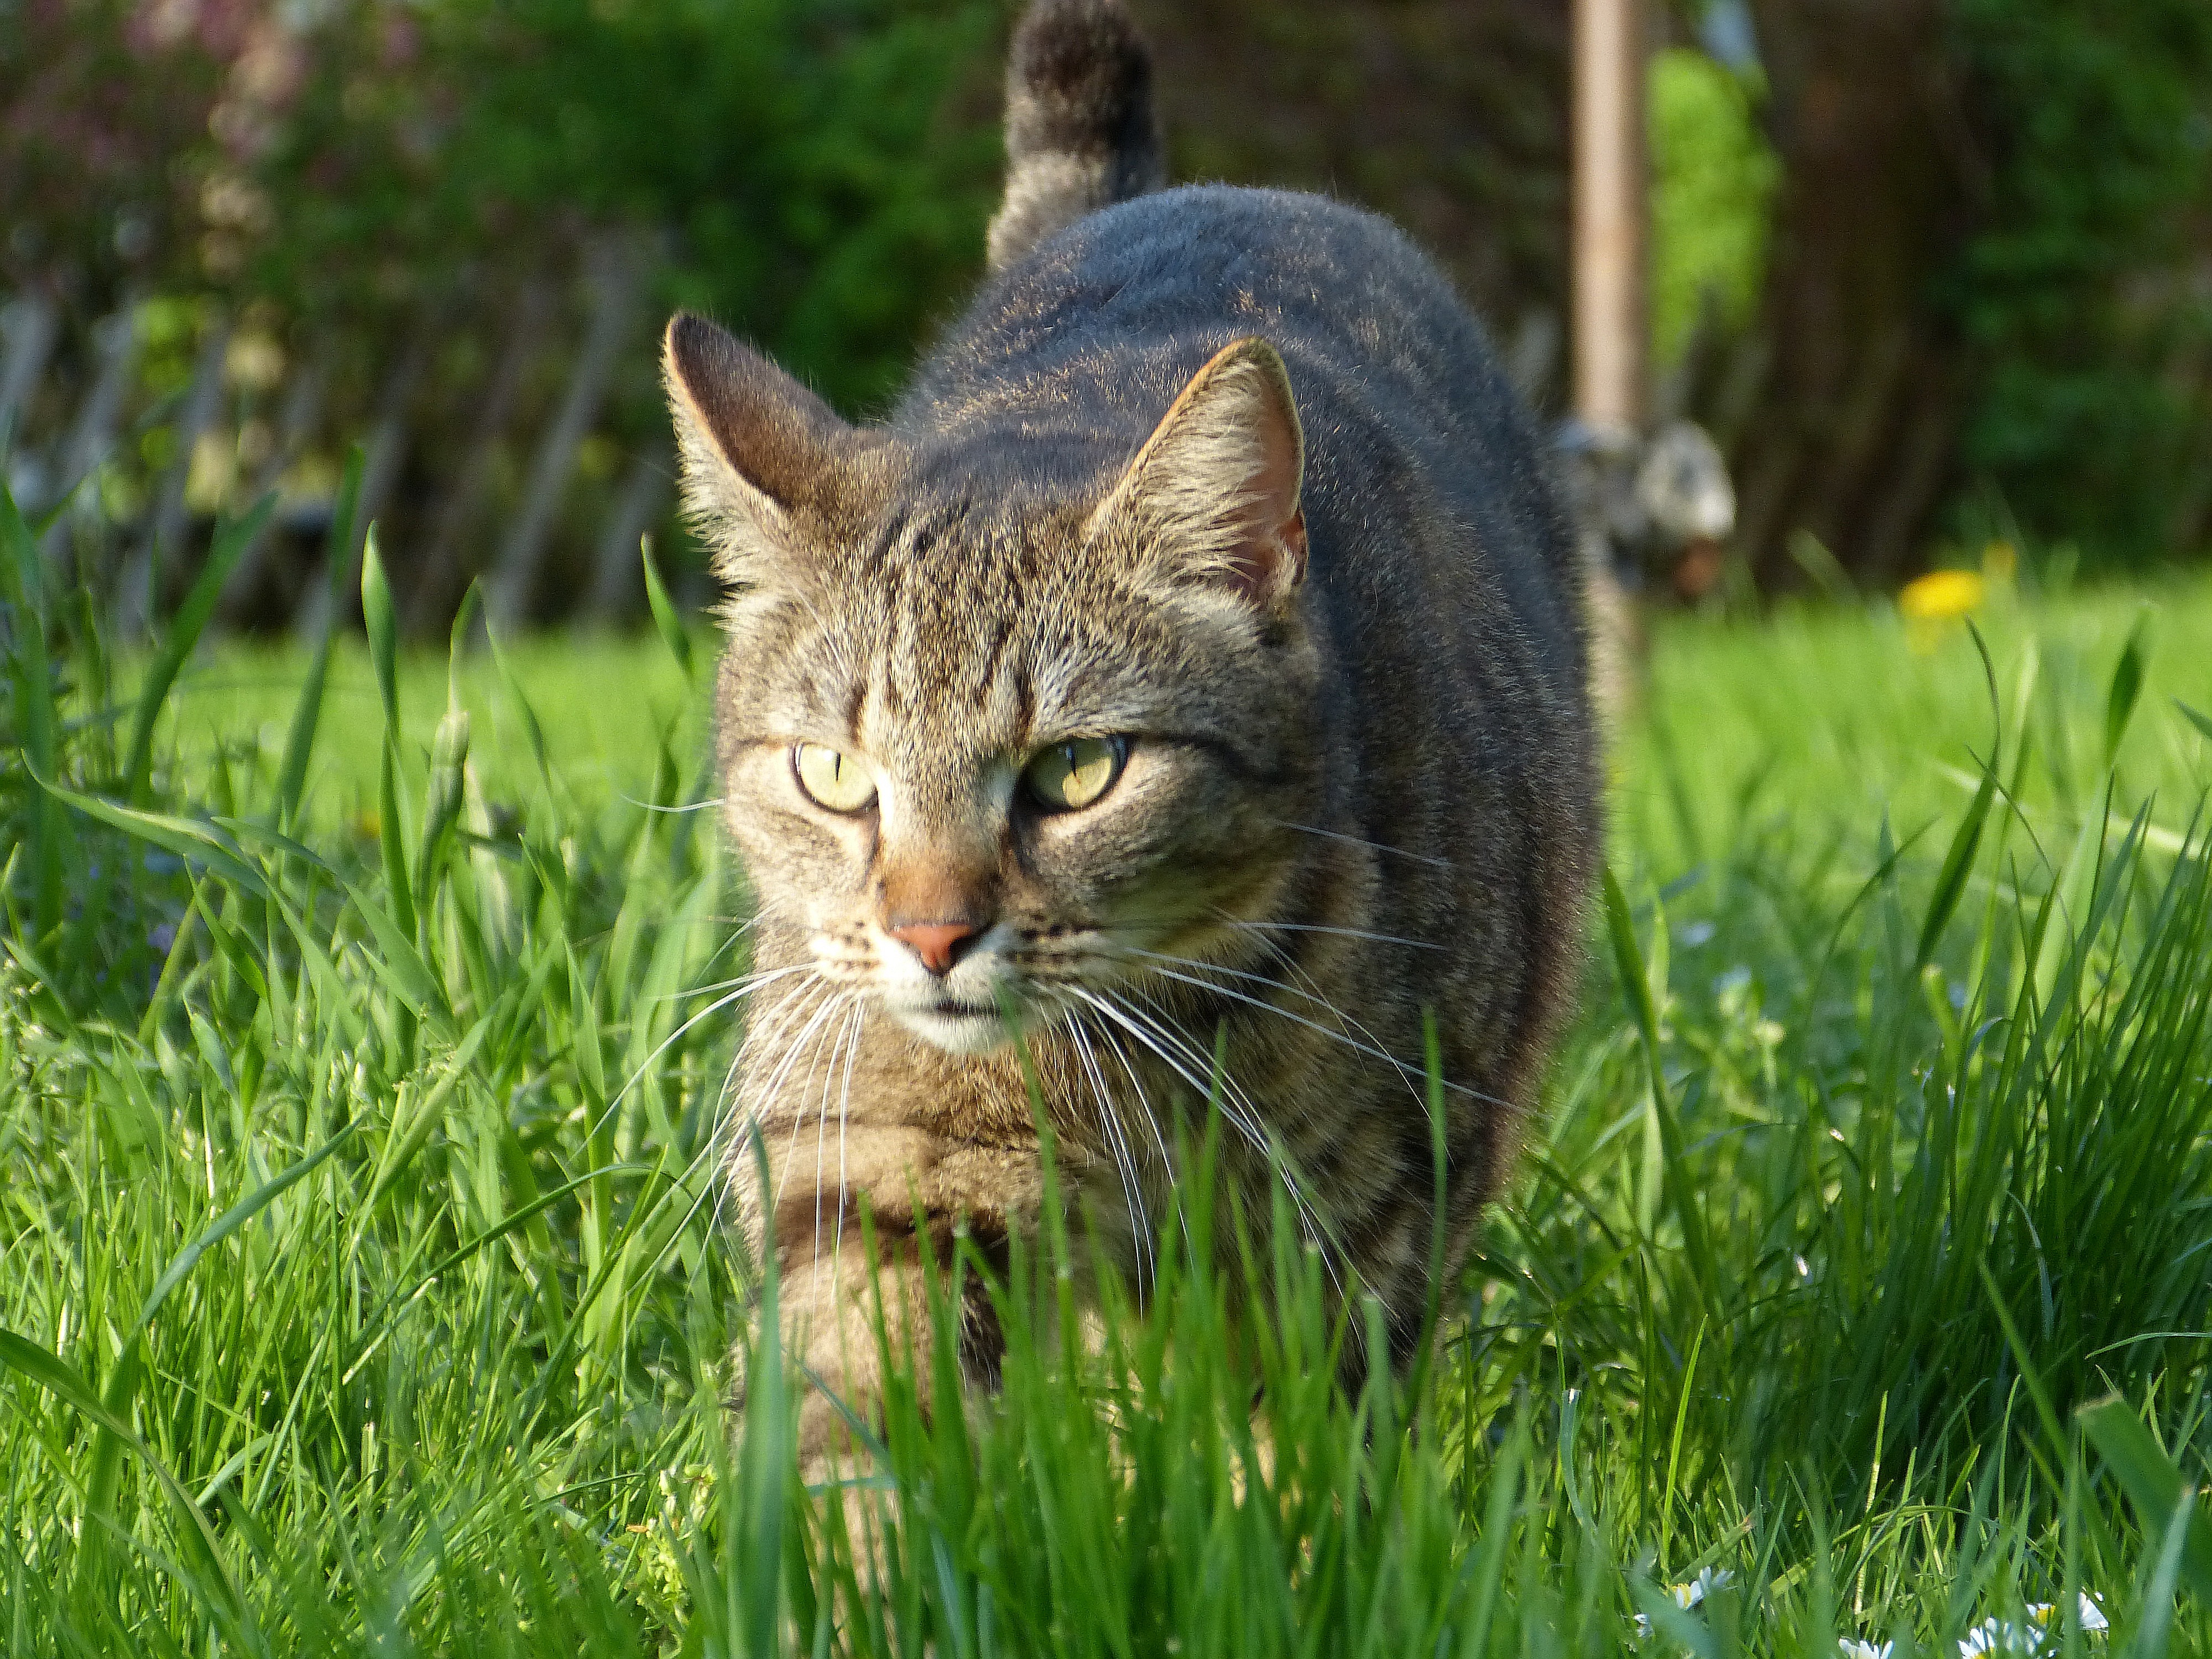
nature, grass, hair, photography, meadow, prairie, animal, wildlife, wild, pet, fur, portrait, green, fluffy, cat, mammal, predator, fauna, whiskers, adidas, mammals, vertebrate, creature, carnivore, hunting, curious, animal world, domestic cat, cat's eyes, photo shoot, carnivores, tabby cat, wild cat, small to medium sized cats, cat like mammal, rusty spotted cat, mousehunt film